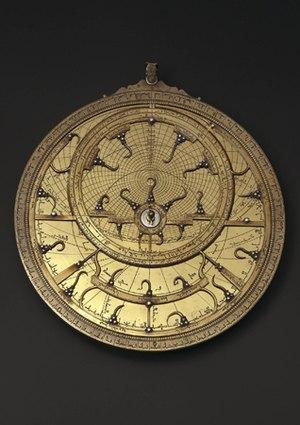
Astrolabe de la grande mosquée d'Alger. XVIIIe siècle
La régence d'Alger est un ancien État d'Afrique du Nord, intégré à l'Empire ottoman tout en étant autonome, dont l'existence, de 1516 à 1830, a précédé la colonisation de l'Algérie par la France. Située entre la régence de Tunis, à partir de 1574, à l'Est et l'Empire chérifien, à partir de 1553, à l'ouest, la Régence s'étendait à l'origine dans des limites allant de La Calle à l'Est aux Trara à l'ouest et d'Alger à Biskra, et s'est ensuite déployée jusqu'aux actuelles frontières orientale et occidentale de l'Algérie.
Les sciences au Maghreb central résultent de l'ensemble des productions savantes et des échanges scientifiques de l'Algérie médiévale puis de la régence d'Alger. En effet bénéficiant des apports d'Al Andalus, de l'orient musulman, de l'Europe et de l'Afrique subsaharienne, cette période de l'histoire de l'Algérie est celle d'échanges scientifiques et culturels intenses. Deux cités se distinguent particulièrement : Béjaïa et Tlemcen ; qui vont jouer le rôle de véritables métropoles et de carrefour sur le plan des sciences.